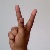
The image shows a hand gesture representing the letter 'K' in Indian Sign Language.